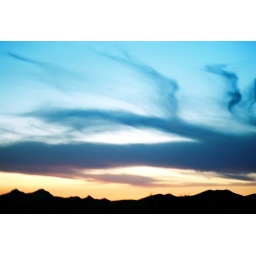
i love the blue in the sky in this picture!! and the clouds!